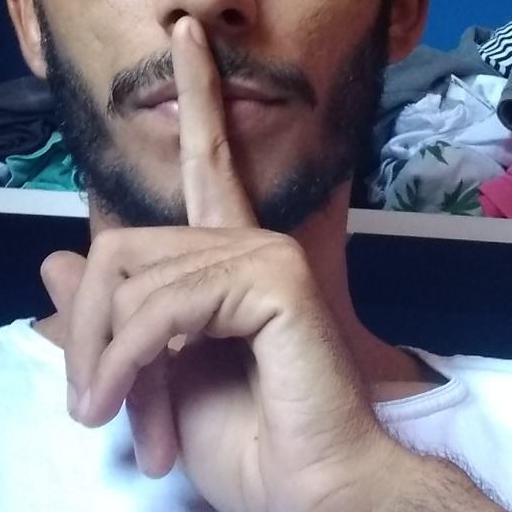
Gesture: mute